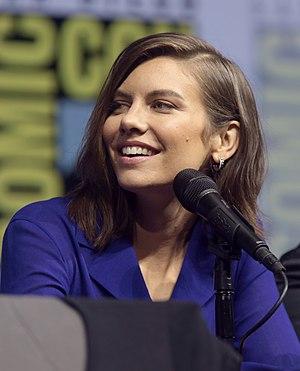
Whiskey Cavalier est une série télévisée dramatique américaine en treize épisodes de 42 minutes créée par Dave Hemingson et diffusée entre le 24 février et le 22 mai 2019 sur le réseau ABC et en simultané sur le réseau CTV au Canada.
Lauren Cohan est une actrice américano-britannique née le 7 janvier 1982 à Philadelphie en Pennsylvanie.